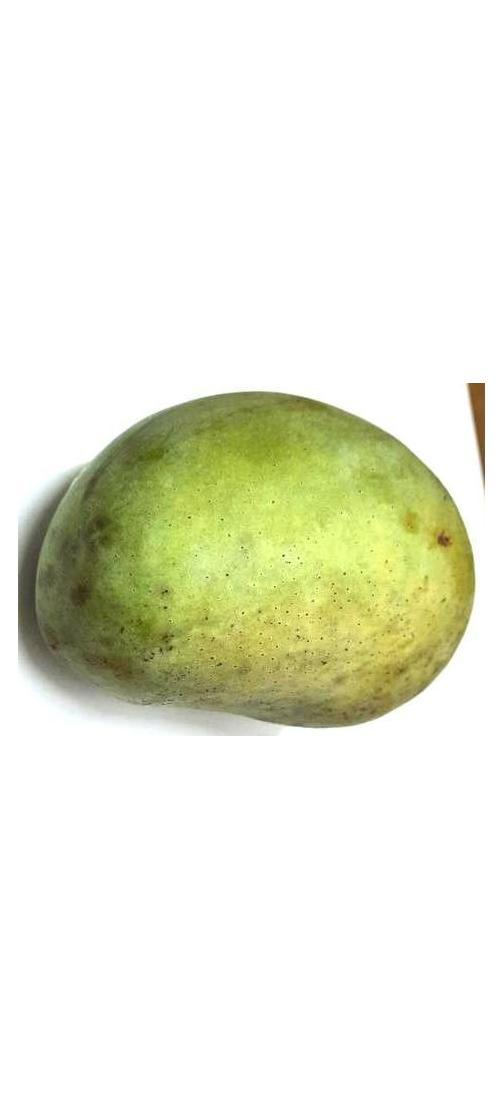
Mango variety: Fazli Shurmai